Santhanagopalam

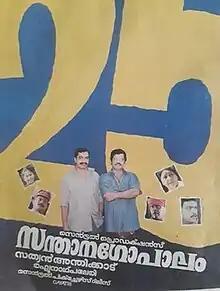
Poster

Santhanagopalam is a 1994 Malayalam film, starring Thilakan, Jagadheesh, Balachandra Menon, and Kaviyoor Ponnamma in the lead roles. Thilakan won the 1994 Kerala State Film Award for Best Actor for his roles in "Gamanam" and this film. It is a remake of Telugu film "Kalikalam" (1991).